Plaza del Carmen Mall

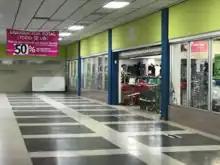
Fallas Discount Stores during liquidation in 2020.

In 1989, Amigo Supermarkets opened their first major location at the mall, this was in part due to them acquiring CO-OP Supermarkets in 1983 and deciding to shutter the chain in the late 1980s.